East Midlands

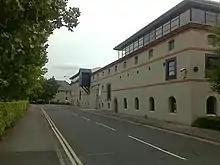
Royal Society of Wildlife Trusts, next to the Trent, and Waitrose, in Newark-on-Trent

The centre of the East Midlands area lies roughly between Bingham, Nottinghamshire and Bottesford, Leicestershire. The geographical centre of England lies in Higham on the Hill in west Leicestershire, close to the boundary between the Leicestershire and Warwickshire. Some 88 per cent of the land is rural in character, although agriculture accounts for less than three per cent of the region's jobs.